Cecilia Ghigo

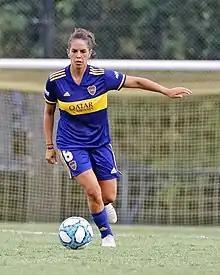
Cecilia Ghigo, was a female Argentine footballer.

Cecilia Solange Ghigo (born 16 January 1995) is an Argentine footballer who plays as a defender for Boca Juniors. She was a member of the Argentina women's national team.